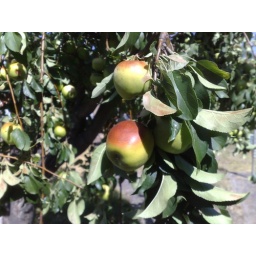
We're having a heatwave in South Australia, and the fruit on our trees are literally 'cooking'.